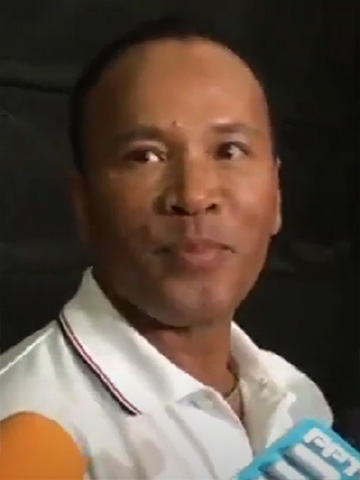
ไมค์ ภิรมย์พร

| name = พรภิรมย์ พินทะปะกัง
| image = Mike Phiromphon - Oct 12, 2020.jpg
| caption = ไมค์ ภิรมย์พรเมื่อ พ.ศ. 2563
| other_names = ไมค์ ภิรมย์พร
| birth_name = พรภิรมย์ พินทะปะกัง
| birth_place = อำเภอกุมภวาปี
 จังหวัดอุดรธานี ประเทศไทย
| notable_works = "ยาใจคนจน" (2541)"เหนื่อยไหมคนดี" (2543) "ผ้าขาวบนบ่าซ้าย" (2547)"กลับคำสาหล่า" (2560)"ฮักแพงกันเด้อ" (2561)"อ้ายตกหลุมฮักเจ้าซุมื้อ" (2562)"ดั่งดวงตะเว็น" (2563)"ฮักหัวใจเจ้าเด้ออีหล่า" (2565)
| children = เมย์วดี พินทะปะกังพรพิมล พินทะปะกังกาญจนา พินทะปะกัง
| mother = ซ่อนกลิ่น พินทะปะกัง
| father = สม พินทะปะกัง
| module = Infobox musical artist|embed=yes
| background = solo_singer
| instrument = เสียงร้อง
| label = แกรมมี่โกลด์
| years_active = พ.ศ. 2538–ปัจจุบัน
พรภิรมย์ พินทะปะกัง (เกิด 8 กรกฎาคม พ.ศ. 2509) ชื่อเล่น ไมค์ หรือที่รู้จักกันในชื่อ ไมค์ ภิรมย์พร เป็นนักร้องลูกทุ่งและนักแสดงชาวไทยมีผลงานเพลงออกมาอย่างต่อเนื่อง และเป็นที่นิยมครองใจมหาชนจนถึงปัจจุบัน สามารถทำสถิติยอดขายได้ทะลุเกินกว่า 19 ชุด เขาอยู่ในวงการบันเทิงมาแล้ว 28 ปี โดยมีผลงานเพลงอันเป็นที่รู้จักมากมาย อาทิ "ละครชีวิต", "เหนื่อยไหมคนดี", "ยาใจคนจน", "ขายแรงแต่งนาง", "ผ้าขาวบนบ่าซ้าย", "กลับคำสาหล่า", "บุญผลา"
== ประวัติ ==
ไมค์ ภิรมย์พร มีชื่อจริงว่า พรภิรมย์ พินทะปะกัง เกิดเมื่อวันศุกร์ที่ 8 กรกฎาคม พ.ศ. 2509 ที่ บ้านท่าม่วง ตำบลเวียงคำ อำเภอกุมภวาปี จังหวัดอุดรธานี เป็นบุตรของนายสม (เสียชีวิตแล้ว) ไมค์ ภิรมย์พรสูญเสียบิดาจากโรคมะเร็ง และนางซ่อนกลิ่น พินทะปะกัง ไมค์ ภิรมย์พร มีพี่น้องทั้งหมด 3 คน เป็นลูกชายคนโตและมีน้องชายอีก 1 คน การศึกษา จบการศึกษาระดับมัธยมศึกษาตอนต้น
ชีวิตวัยเด็กของเขาต้องดิ้นรนอย่างหนักเนื่องจากมีฐานะยากจน เขาทำอาชีพแบบไม่เลือกงานทั้งกรรมกรก่อสร้าง รักษาความปลอดภัย ไปจนถึงการเป็นเด็กเสิร์ฟในร้านอาหาร จนกระทั่งเขาเข้าไปเป็นเด็กขนเครื่องดนตรีให้กับใหม่ เจริญปุระ จนได้ไปอยู่กับครูเพลงท่านหนึ่ง และได้ไปรับจ้างทำงานบ้านให้กับเขา จนกระทั่งครูเพลงคนนันทำเดโมเพลงเอาไว้ และเมื่อจีเอ็มเอ็ม แกรมมี่ เปิดตัวค่ายแกรมมี่โกลด์ และเปิดรับสมัครนักร้องลูกทุ่ง เขาจึงส่งเดโมไปให้ค่ายเพลง และในที่สุดเขาก็ได้เป็นศิลปินเบอร์หนึ่งของค่าย ออกอัลบั้มชุดแรก "คันหลังก็ลาว" เมื่อปี พ.ศ. 2538 แต่ก็มิได้ประสบความสำเร็จเท่าที่ควร ไมค์ ภิรมย์พร เผยชีวิตจากกรรมกรสู่นักร้องดัง ใช้ชีวิตทำเกษตรเรียบง่าย จนกระทั่งเขามาประสบความสำเร็จกับชุดที่ 5 "ยาใจคนจน" เมื่อปี พ.ศ. 2541 ทำยอดขายเกินล้านตลับ ส่งผลให้เขามีชื่อเสียงโด่งดังมาจนถึงทุกวันนี้
ชีวิตส่วนตัว มีธิดา 3 คน ส่องภาพลูกสาว "ไมค์ ภิรมย์พร" 3ใบเถาที่ทั้งสวยและเก่ง คือ เมย์วดี พรพิมล และกาญจนา พินทะปะกัง ปัจจุบันเขามิได้ออกผลงานเพลงมากและรับงานร้องเพลงน้อยลง เพื่อการเป็นเกษตรกรในบ้านเกิดของเขาอย่างเต็มตัว ‘ไมค์ ภิรมย์พร’ ประกาศลดบทบาทวงการเพลง ใช้เกษตรนำหน้าพัฒนาชุมชนยั่งยืน และยังทำธุรกิจน้ำปลาร้า "แซ่บไมค์" อีกด้วย รับละครในรอบ 10 ปี! "ไมค์ ภิรมย์พร" เกร็ง โวธุรกิจน้ำปลาร้ากำไรดี
งานสุดท้ายที่เขาทำก่อนพักเบรกคืออัลบั้มชุดที่ 19 ของเขาในปี 2561 ภายใต้สังกัดแกรมมี่ โกลด์ เขาเป็นศิลปินและทำงานเบื้องหลังให้กับศิลปินคนอื่นๆ ที่แกรมมีโกลด์
== ผลงานเพลง ==
=== อัลบั้มเดี่ยว ===
=== อัลบั้มพิเศษ ===
=== ซิงเกิ้ลเดี่ยว ===
=== เพลงประกอบละครและภาพยนตร์ ===
=== อัลบั้มรวมฮิต ===
=== เพลงที่ไปรับเชิญร้อง ===
เพลงที่ไมค์ได้มีส่วนร่วมในการการร้อง
== ประพันธ์เพลง ==
* เป็นนักแต่งเพลงให้กับ ร็อคหนหวย ในเพลง ลืมเขาเถิดเรา, อย่าฟ้าวหนหวย
== ผลงานการแสดง ==
=== ละครโทรทัศน์ ===
* ละครโทรทัศน์ทั้งหมดด้านล่างนี้ออกอากาศทางช่อง 7 เอชดี
* ละครโทรทัศน์ทั้งหมดด้านล่างนี้ออกอากาศทางช่อง 5 เอชดี
(ซิตคอม)
* ละครโทรทัศน์ทั้งหมดด้านล่างนี้ออกอากาศทางช่องวัน 31
=== ภาพยนตร์ ===
== รางวัล ==
* รางวัลชนะเลิศ เพลงลูกทุ่งหมอลำ จากสถานีวิทยุเสียงสามยอด จ.อุดรธานี รายการ อาทิตย์บันเทิง
* รางวัลที่ 4 ประกวดชุมทางคนเด่น
* รางวัลพระพิฆเนศทองพระราชทาน ครั้งที่ 4 ปี 2542 สาขาเพลงไทยลูกทุ่งชายยอดเยี่ยม เพลง ยาใจคนจน
* รางวัลพระพิฆเนศทองพระราชทาน ปี 2545 สาขาเพลงไทยลูกทุ่งชายยอดนิยม เพลง นักสู้ม.3
* รางวัลมาลัยทอง ครั้งที่ 1 ประจำปี 2543 สาขาคำร้องยอดเยี่ยม เพลง เหนื่อยไหมคนดี
* รางวัลมาลัยทอง ครั้งที่ 1 ประจำปี 2543 สาขาอัลบั้มยอดเยี่ยม อัลบั้มชุดที่ 8 เหนื่อยไหมคนดี
* รางวัลมาลัยทอง ครั้งที่ 1 ประจำปี 2543 สาขานักร้องชายยอดเยี่ยม
* รางวัลมาลัยทอง ครั้งที่ 1 ประจำปี 2543 สาขานักร้องชายยอดนิยม
* รางวัลมาลัยทองครั้งที่ 3 ประจำปี 2545 สาขาเรียบเรียงเสียงประสานยอดเยี่ยม เพลง ด้วยแรงแห่งรัก
* รางวัลมาลัยทองครั้งที่ 3 ประจำปี 2545 สาขาคำร้องยอดเยี่ยม เพลง ด้วยแรงแห่งรัก
* รางวัลมาลัยทองครั้งที่ 3 ประจำปี 2545 สาขานักร้องชายยอดเยี่ยม
* รางวัลมาลัยทองครั้งที่ 3 ประจำปี 2545 สาขาเพลงยอดเยี่ยม
* รางวัลมาลัยทอง ครั้งที่ 4 ประจำปี 2546 สาขาคำร้องยอดเยี่ยม เพลง อยากให้เธอเข้าใจ
* รางวัลมาลัยทอง ครั้งที่ 4 ประจำปี 2546 สาขาผสมเสียงยอดเยี่ยม เพลง อยากให้เธอเข้าใจ
* รางวัลมาลัยทอง ครั้งที่ 5 ประจำปี 2547 สาขาผสมเสียงยอดเยี่ยม เพลง ผ้าขาวบนบ่าซ้าย
* รางวัลมาลัยทอง ครั้งที่ 5 ประจำปี 2547 สาขาเรียบเรียงเสียงประสานยอดเยี่ยม เพลง โขง ชี มูล ที่รัก
* รางวัลพระพิฆเนศทองพระราชทาน ครั้งที่ 6 ปี 2547 สาขาเพลงไทยลูกทุ่งอมตะชายยอดเยี่ยม เพลง พรุ่งนี้ค่อยร้องให้
* คมชัดลึก อวอร์ด ครั้งที่ 3 สาขานักร้องชายยอดเยี่ยม จากเพลง "กำลังใจในแววตา" (พ.ศ. 2548)
* คมชัดลึก อวอร์ด ครั้งที่ 3 สาขาเพลงยอดเยี่ยม จากเพลง ทางเดินชาวดิน
* คมชัดลึก อวอร์ด ครั้งที่ 3 สาขาคำร้องทำนองยอดเยี่ยม จากเพลง ทางเดินชาวดิน
* เพชรในเพลง 2549 สาขาผู้ขับร้องเพลงไทยลูกทุ่งชาย จากเพลง "กำลังใจในแววตา"
* สยามดารา สตาร์ส ปาร์ตี้ 2008 สาขานักร้องลูกทุ่งยอดนิยมชาย
* เพชรในเพลง 2553 สาขาผู้ขับร้องเพลงไทยลูกทุ่งชาย จากเพลง เธอคือคำตอบ
* สยามดารา สตาร์ส อวอร์ดส์ 2012 สาขานักร้องลูกทุ่งชายยอดเยี่ยม และ สาขา นักร้องลูกทุ่งชายยอดนิยม จากเพลง ไม่สายเกินรอ
* Daradaily The GREAT Awards สาขานักร้องลูกทุ่งชายที่สุดแห่งปี 2012 จากเพลง ข้าวของพ่อ
* เพชรในเพลง 2555 สาขาผู้ขับร้องเพลงไทยลูกทุ่งชาย จากเพลง ข้าวของพ่อ
* สยามดารา สตาร์ส อวอร์ดส์ 2013 สาขาเพลงลูกทุ่งชายยอดนิยม จากเพลง รักคนโทรมาจังเลย
* Daradaily The GREAT Awards สาขานักร้องลูกทุ่งชายที่สุดแห่งปี
* สยามดารา สตาร์ส อวอร์ดส์ 2015 สาขานักร้องลูกทุ่งชายยอดเยี่ยม จากเพลงคิดถึงจังเลย นักร้องต้นฉบับ นพพร เมืองสุพรรณ
* Daradaily The GREAT Awards สาขานักร้องลูกทุ่งชายที่สุดแห่งปี จากเพลง คิดถึงจังเลย นักร้องต้นฉบับ นพพร เมืองสุพรรณ
* รางวัลดาวเมขลา สาขาศิลปินขวัญใจผู้ใช้แรงงานดีเด่น (2559)
* Daradaily The GREAT Awards สาขานักร้องลูกทุ่งชายที่สุดแห่งปี จากเพลง เทพธิดาผ้าซิ่น นักร้องต้นฉบับ เสรี รุ่งสว่าง
*คมชัดลึกอวอร์ด ครั้งที่13 ประเภทเพลงไทยลูกทุ่ง สาขาเพลงอมตะรังสรรค์ชายยอดเยี่ยม จากเพลงคิดถึงจังเลย นักร้องต้นฉบับ นพพร เมืองสุพรรณ
*Daradaily The GREAT Awards สาขานักร้องลูกทุ่งชายที่สุดแห่งปี จากเพลง กลับคำสาหล่า
*คมชัดลึกอวอร์ด ครั้งที่ 15 สาขานักร้องลูกทุ่งชายยอดนิยม
* รางวัลมหานครอวอร์ดส ครั้งที่ 15 ประจำปี 2561 สาขาศิลปินฝ่ายชายยอดนิยม จากเพลง บุญผลา และเพลง ในความคึดฮอดมีแต่เจ้าผู้เดียว ในอัลบั้มชุดที่ 19 บนถนนสายความดี
* สยามดารา สตาร์ส อวอร์ดส์ 2018 สาขาเพลงลูกทุ่งยอดเยี่ยม จากเพลง กลับคำสาหล่า และ สาขานักร้องลูกทุ่งชายยอดเยี่ยม จากเพลง บุญผลา
* รางวัลมหานครอวอร์ดส ครั้งที่ 16 ประจำปี 2562 สาขาเพลงฮิตมาราธอน จากเพลง ใครหนอ หนอใคร ในอัลบั้มชุดที่ 19 บนถนนสายความดี
== อ้างอิง ==
== แหล่งข้อมูลอื่น ==
*
*
* ประวัติของ ไมค์ ภิรมย์พร
หมวดหมู่:บุคคลจากอำเภอกุมภวาปี
หมวดหมู่:นักร้องชายชาวไทย
หมวดหมู่:นักร้องลูกทุ่งชายชาวไทย
หมวดหมู่:ศิลปินสังกัดจีเอ็มเอ็ม แกรมมี่
หมวดหมู่:ศิลปินสังกัดแกรมมี่โกลด์
หมวดหมู่:นักดนตรีหมอลำ
หมวดหมู่:พุทธศาสนิกชนชาวไทย
หมวดหมู่:เกษตรกร
หมวดหมู่:นักธุรกิจชาวไทย